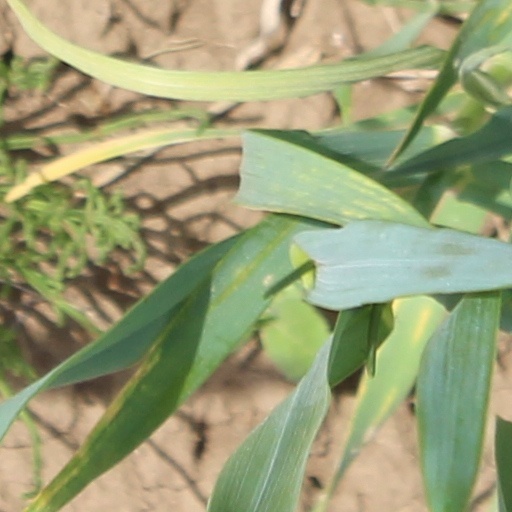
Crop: wheat